Skøyen–Filipstad Line

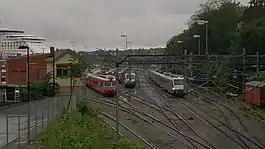
The Termini at Filipstad

The Skøyen–Filipstad Line is a long railway line between Skøyen and Filipstad in Oslo, Norway. It is used for freight trains to Oslo Port.